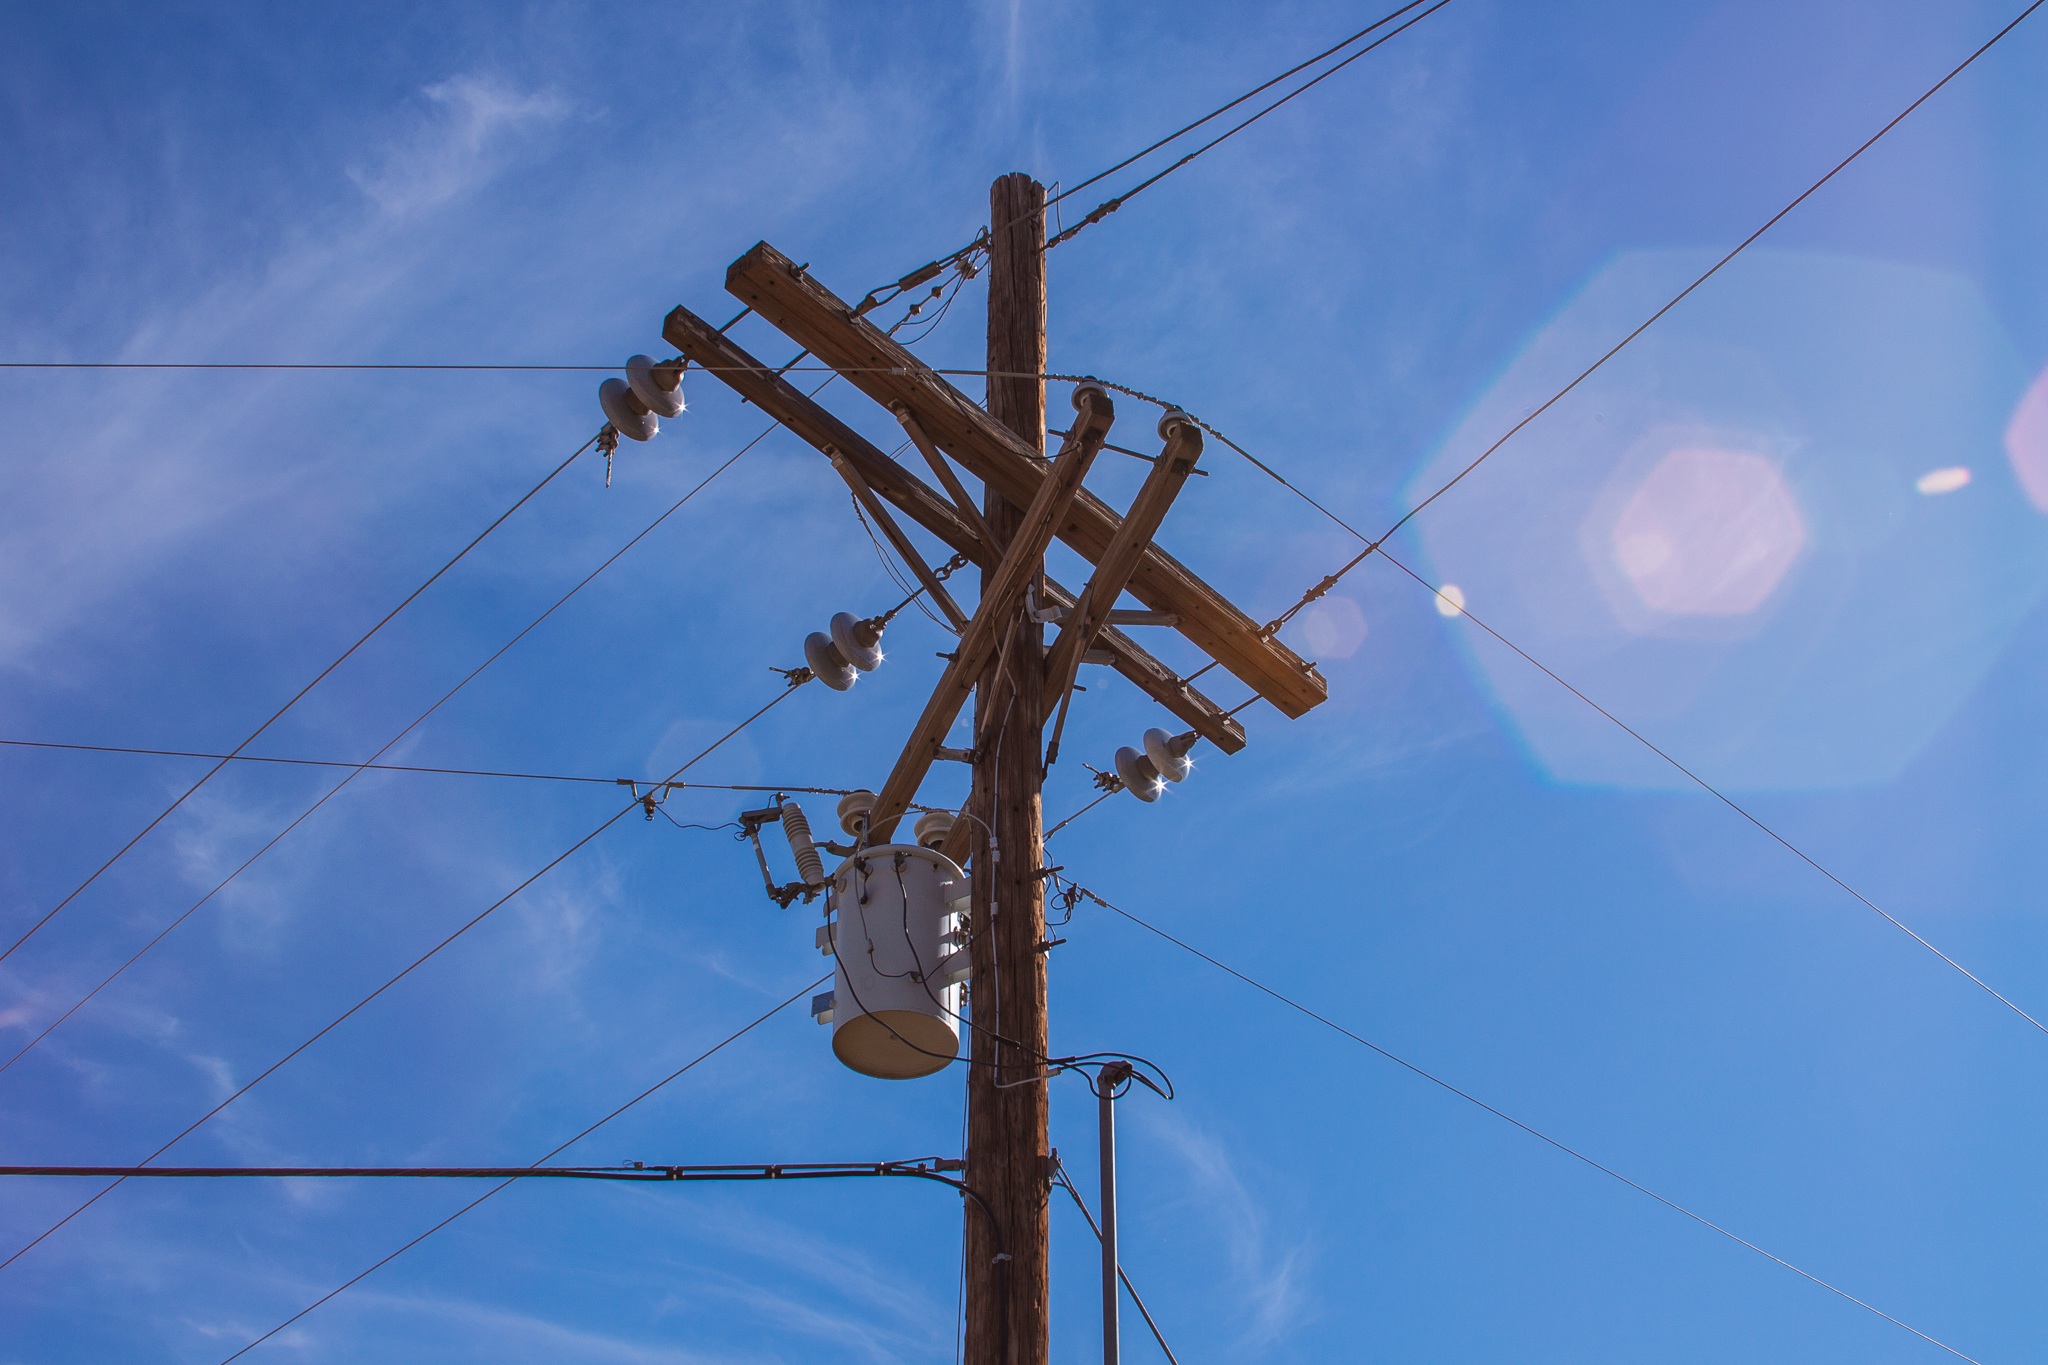
sky, line, tower, mast, blue, street light, electricity, lighting, transmission tower, man made object, electrical supply, electronics accessory, overhead power line, public utility